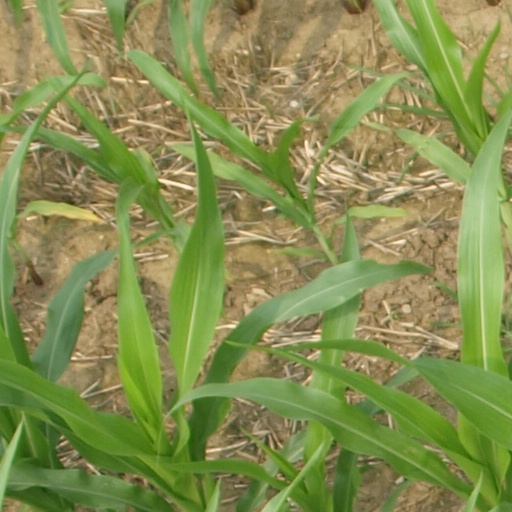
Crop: maize; corn